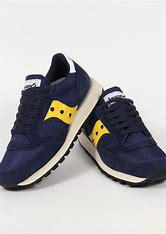
Brand: Saucony
Model: Jazz Original